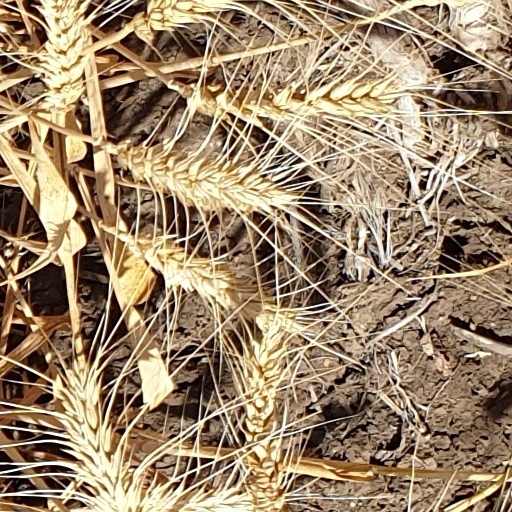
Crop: wheat